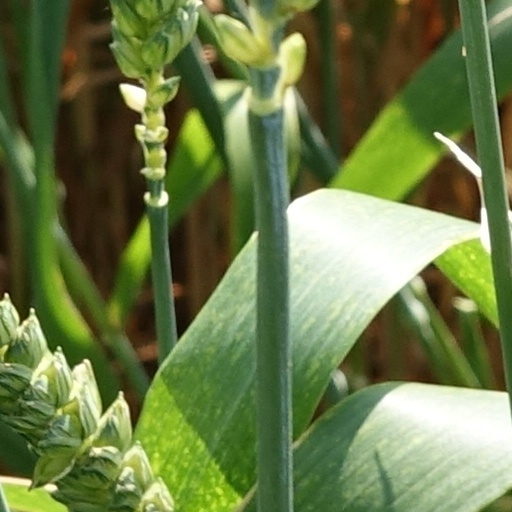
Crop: wheat